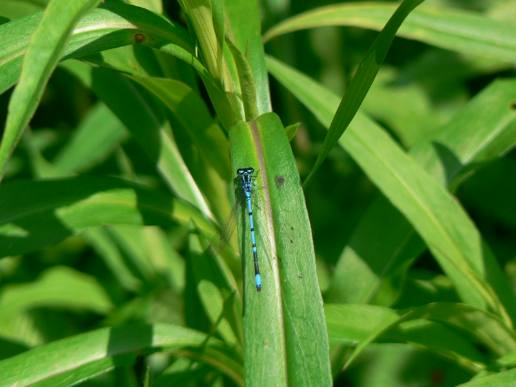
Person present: No